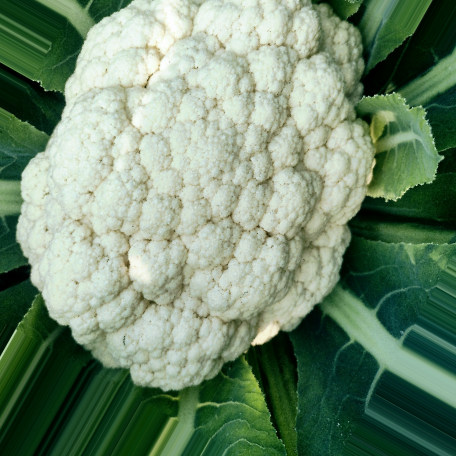
Label: Disease Free